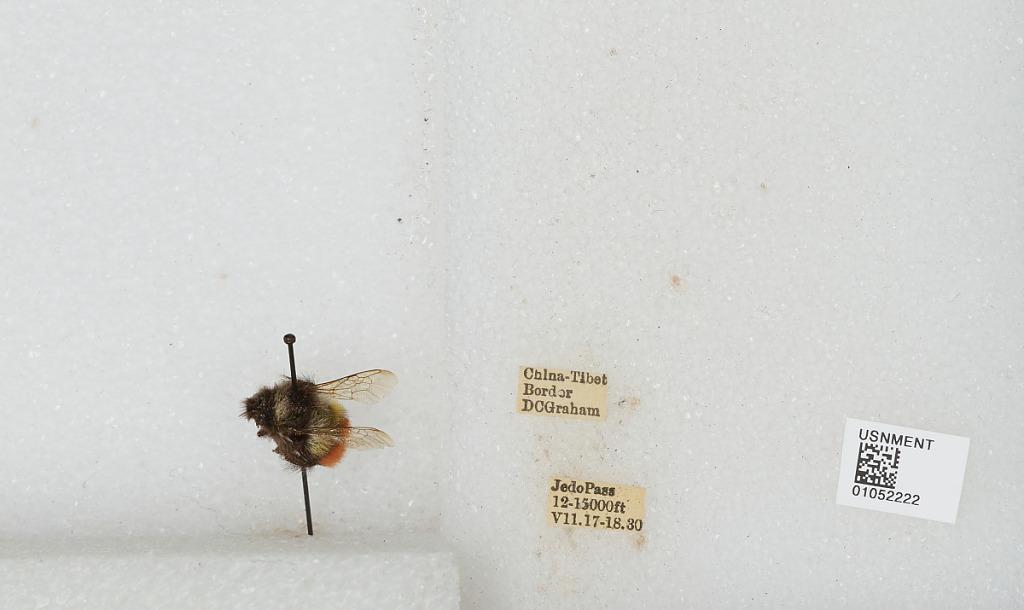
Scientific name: Bombus sp.
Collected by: D. Graham
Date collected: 1930-7-17
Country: China
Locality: China-Tibet Border, Jedo Pass